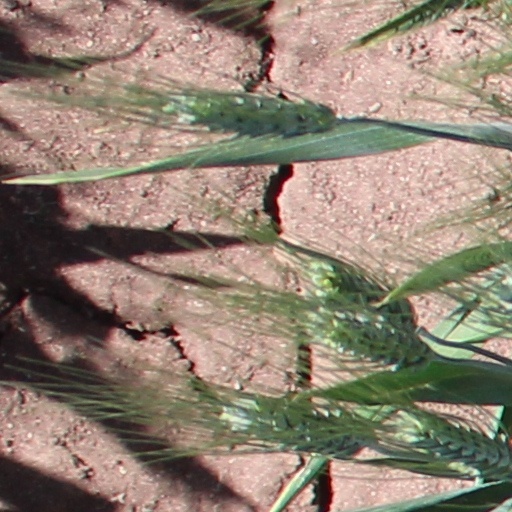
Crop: wheat